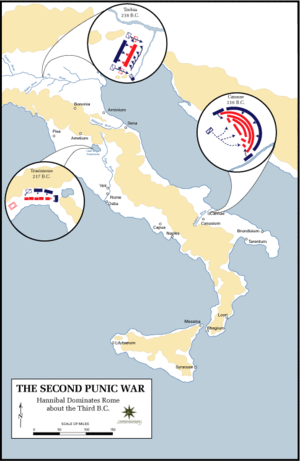
L’armée de Carthage fut l'une des forces militaires les plus importantes de l'Antiquité classique.